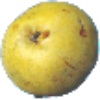
Label: pear_monster